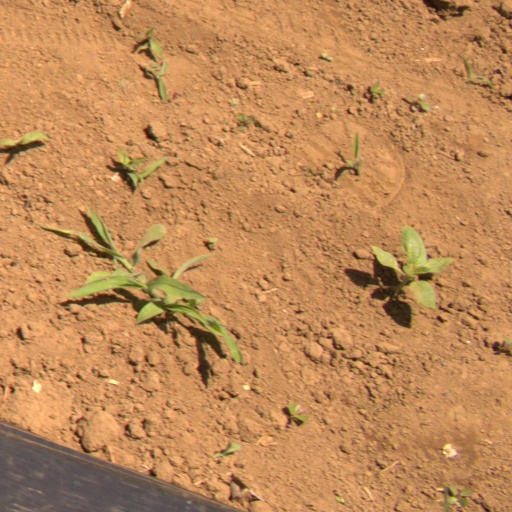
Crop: Jerusalem artichoke